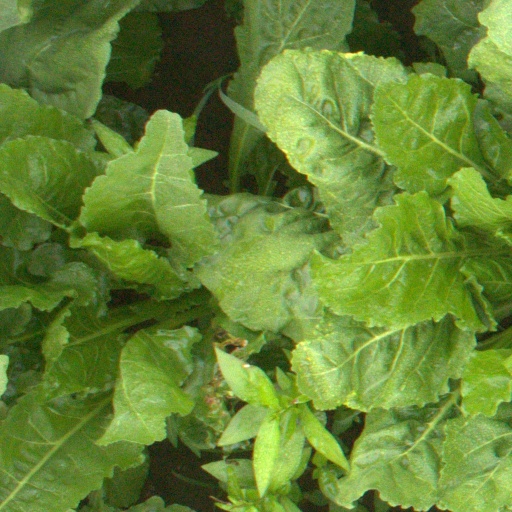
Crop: sugar beet